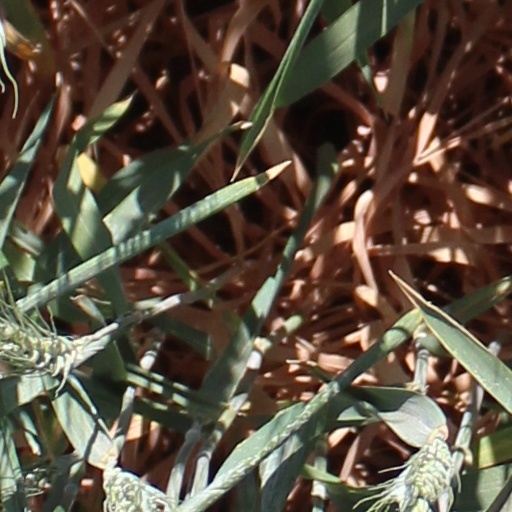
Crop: wheat